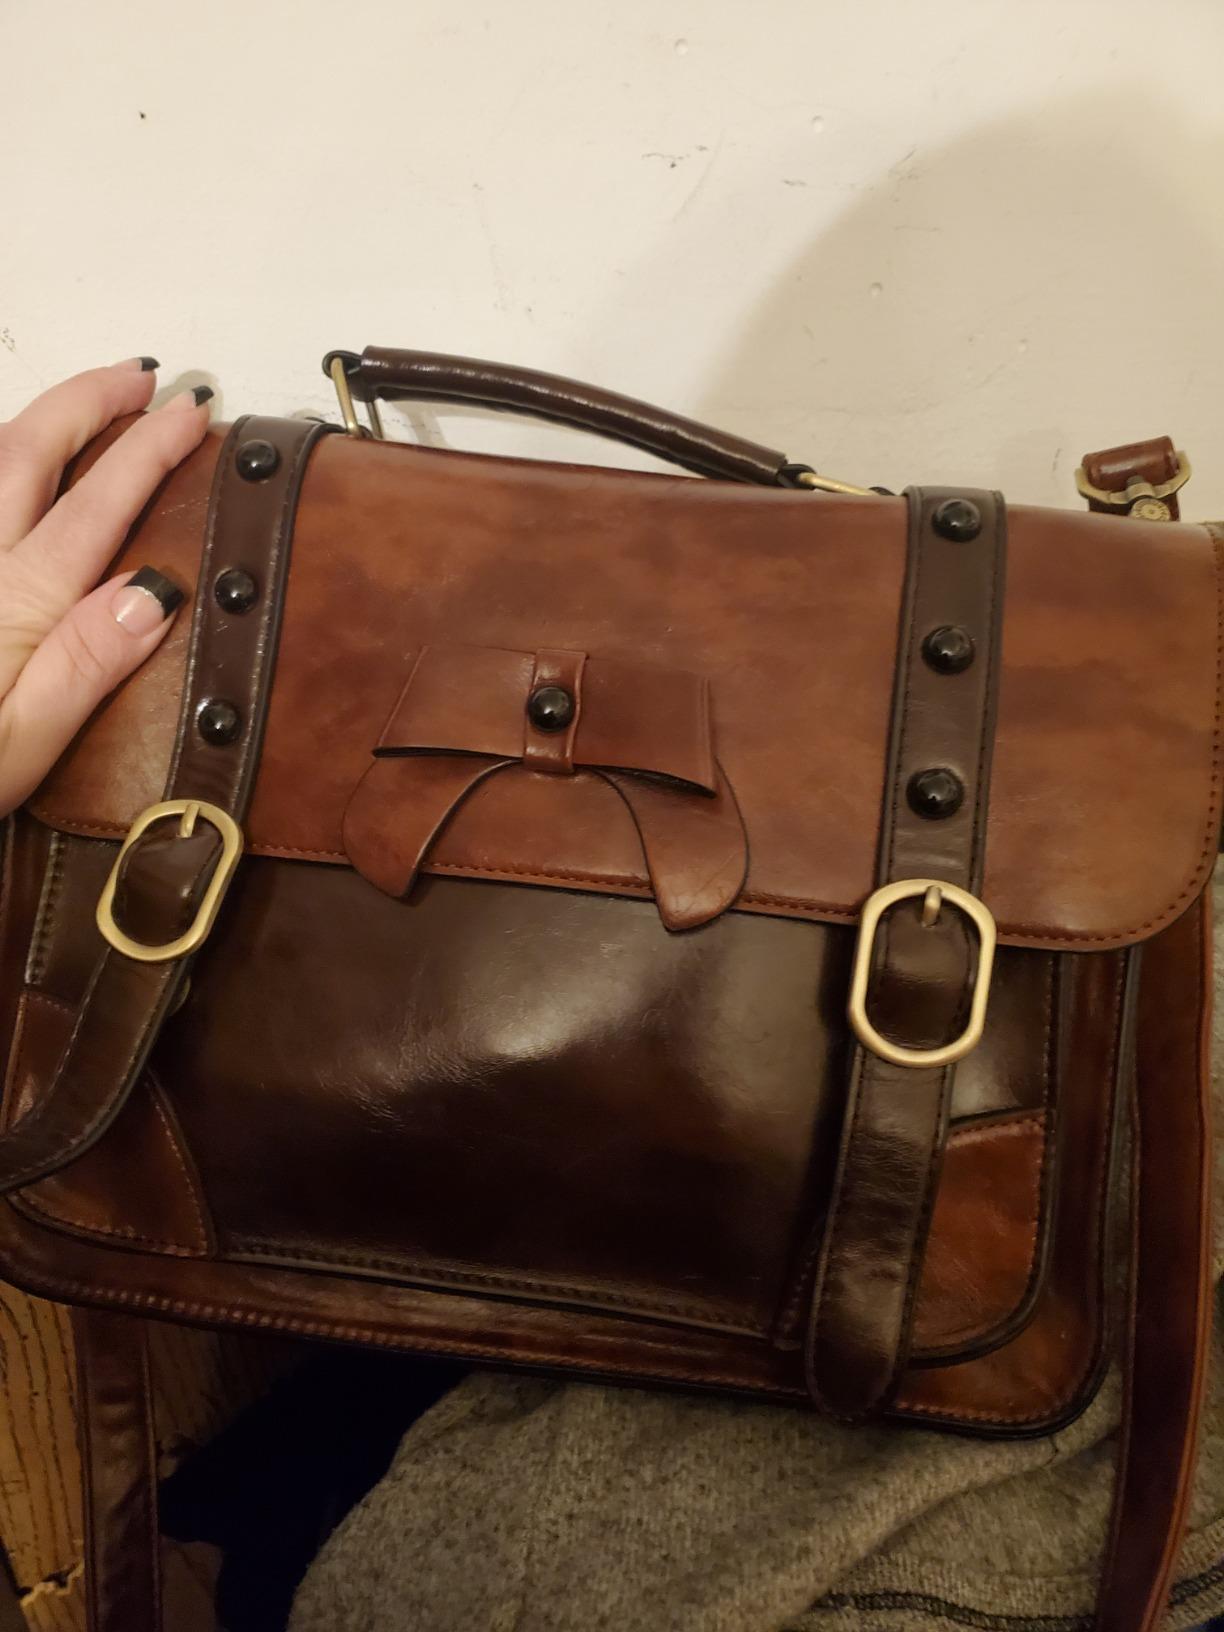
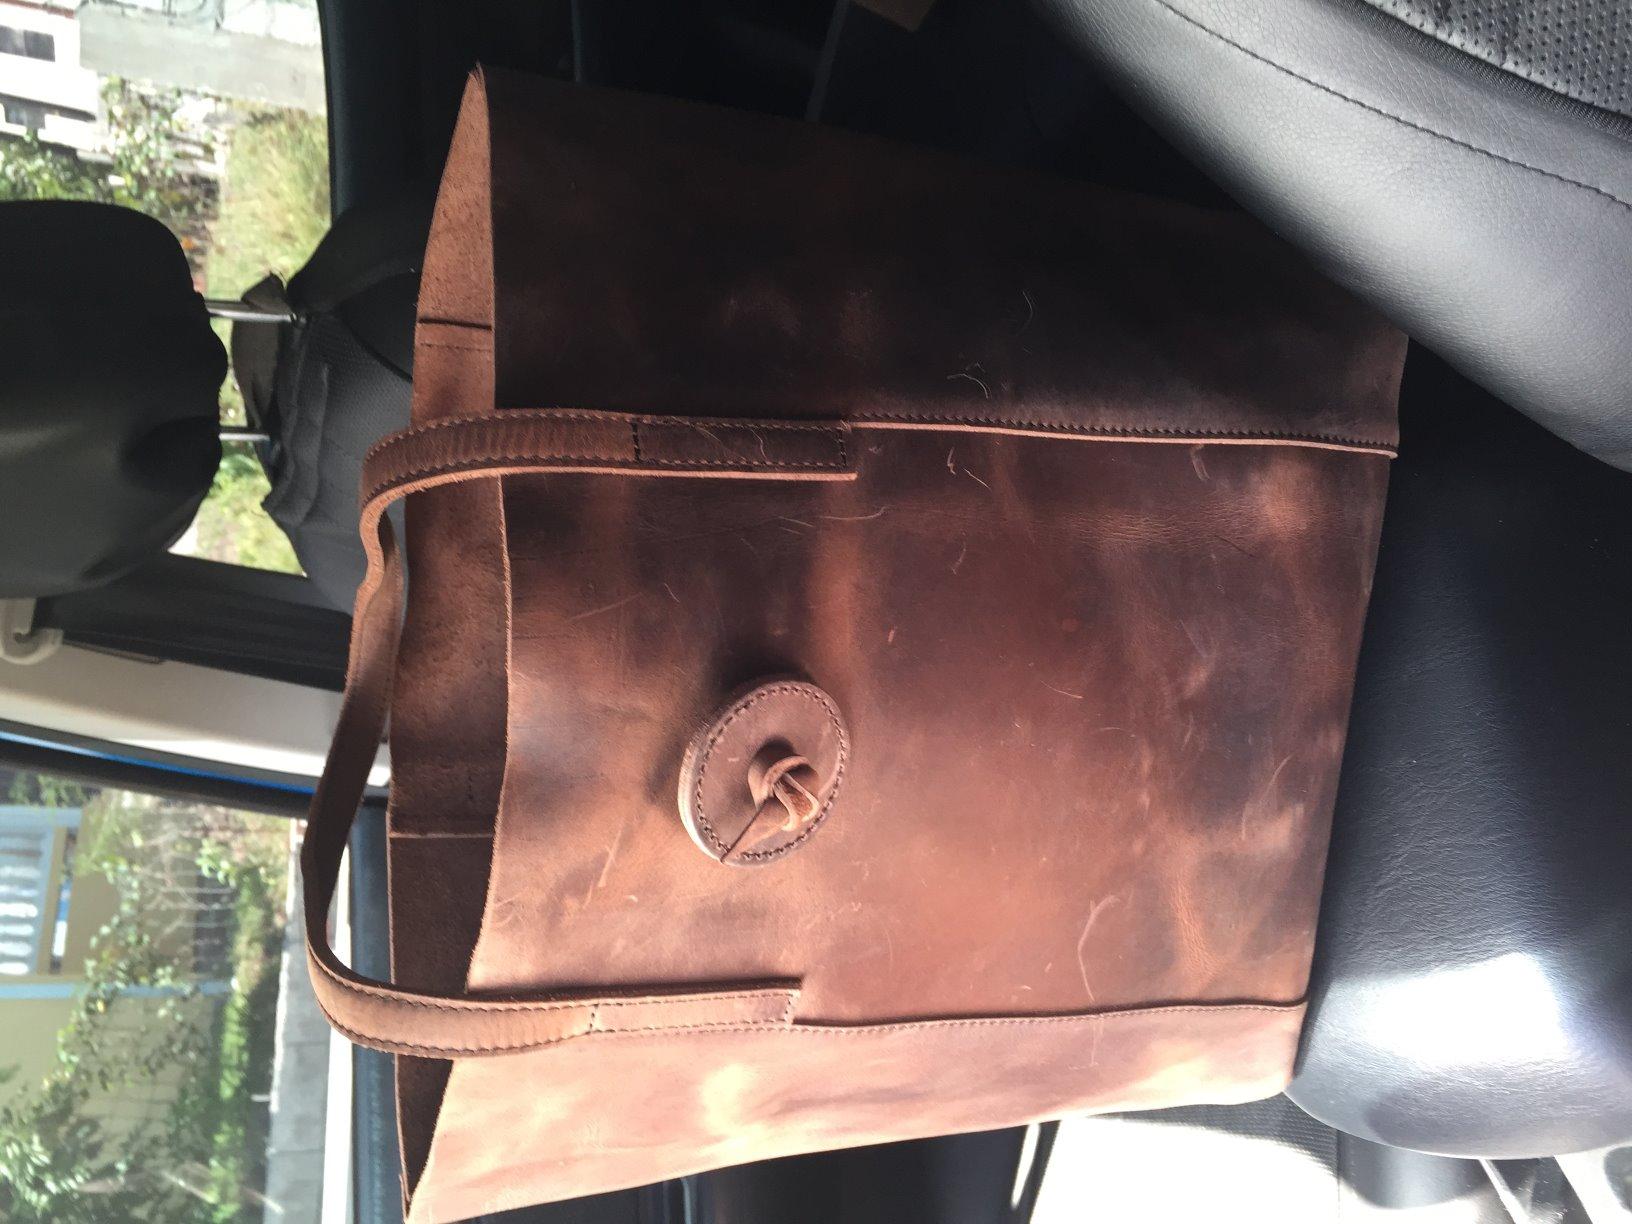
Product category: accessories_handbag
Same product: no